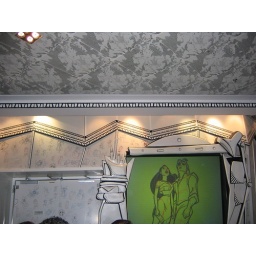
Day 2: Animator's Palatte still in black and white